Church of Saint Anthony the Great

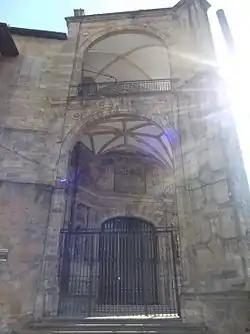
Façade of Renaissance in San Anton of Bilbao.

The church contains a façade in the 16th-century Renaissance style, not of Gothic style of the rest of the building. This is owing to the repeated reconstructions to the church, with each reconstruction contributing new features characteristic of that epoch.